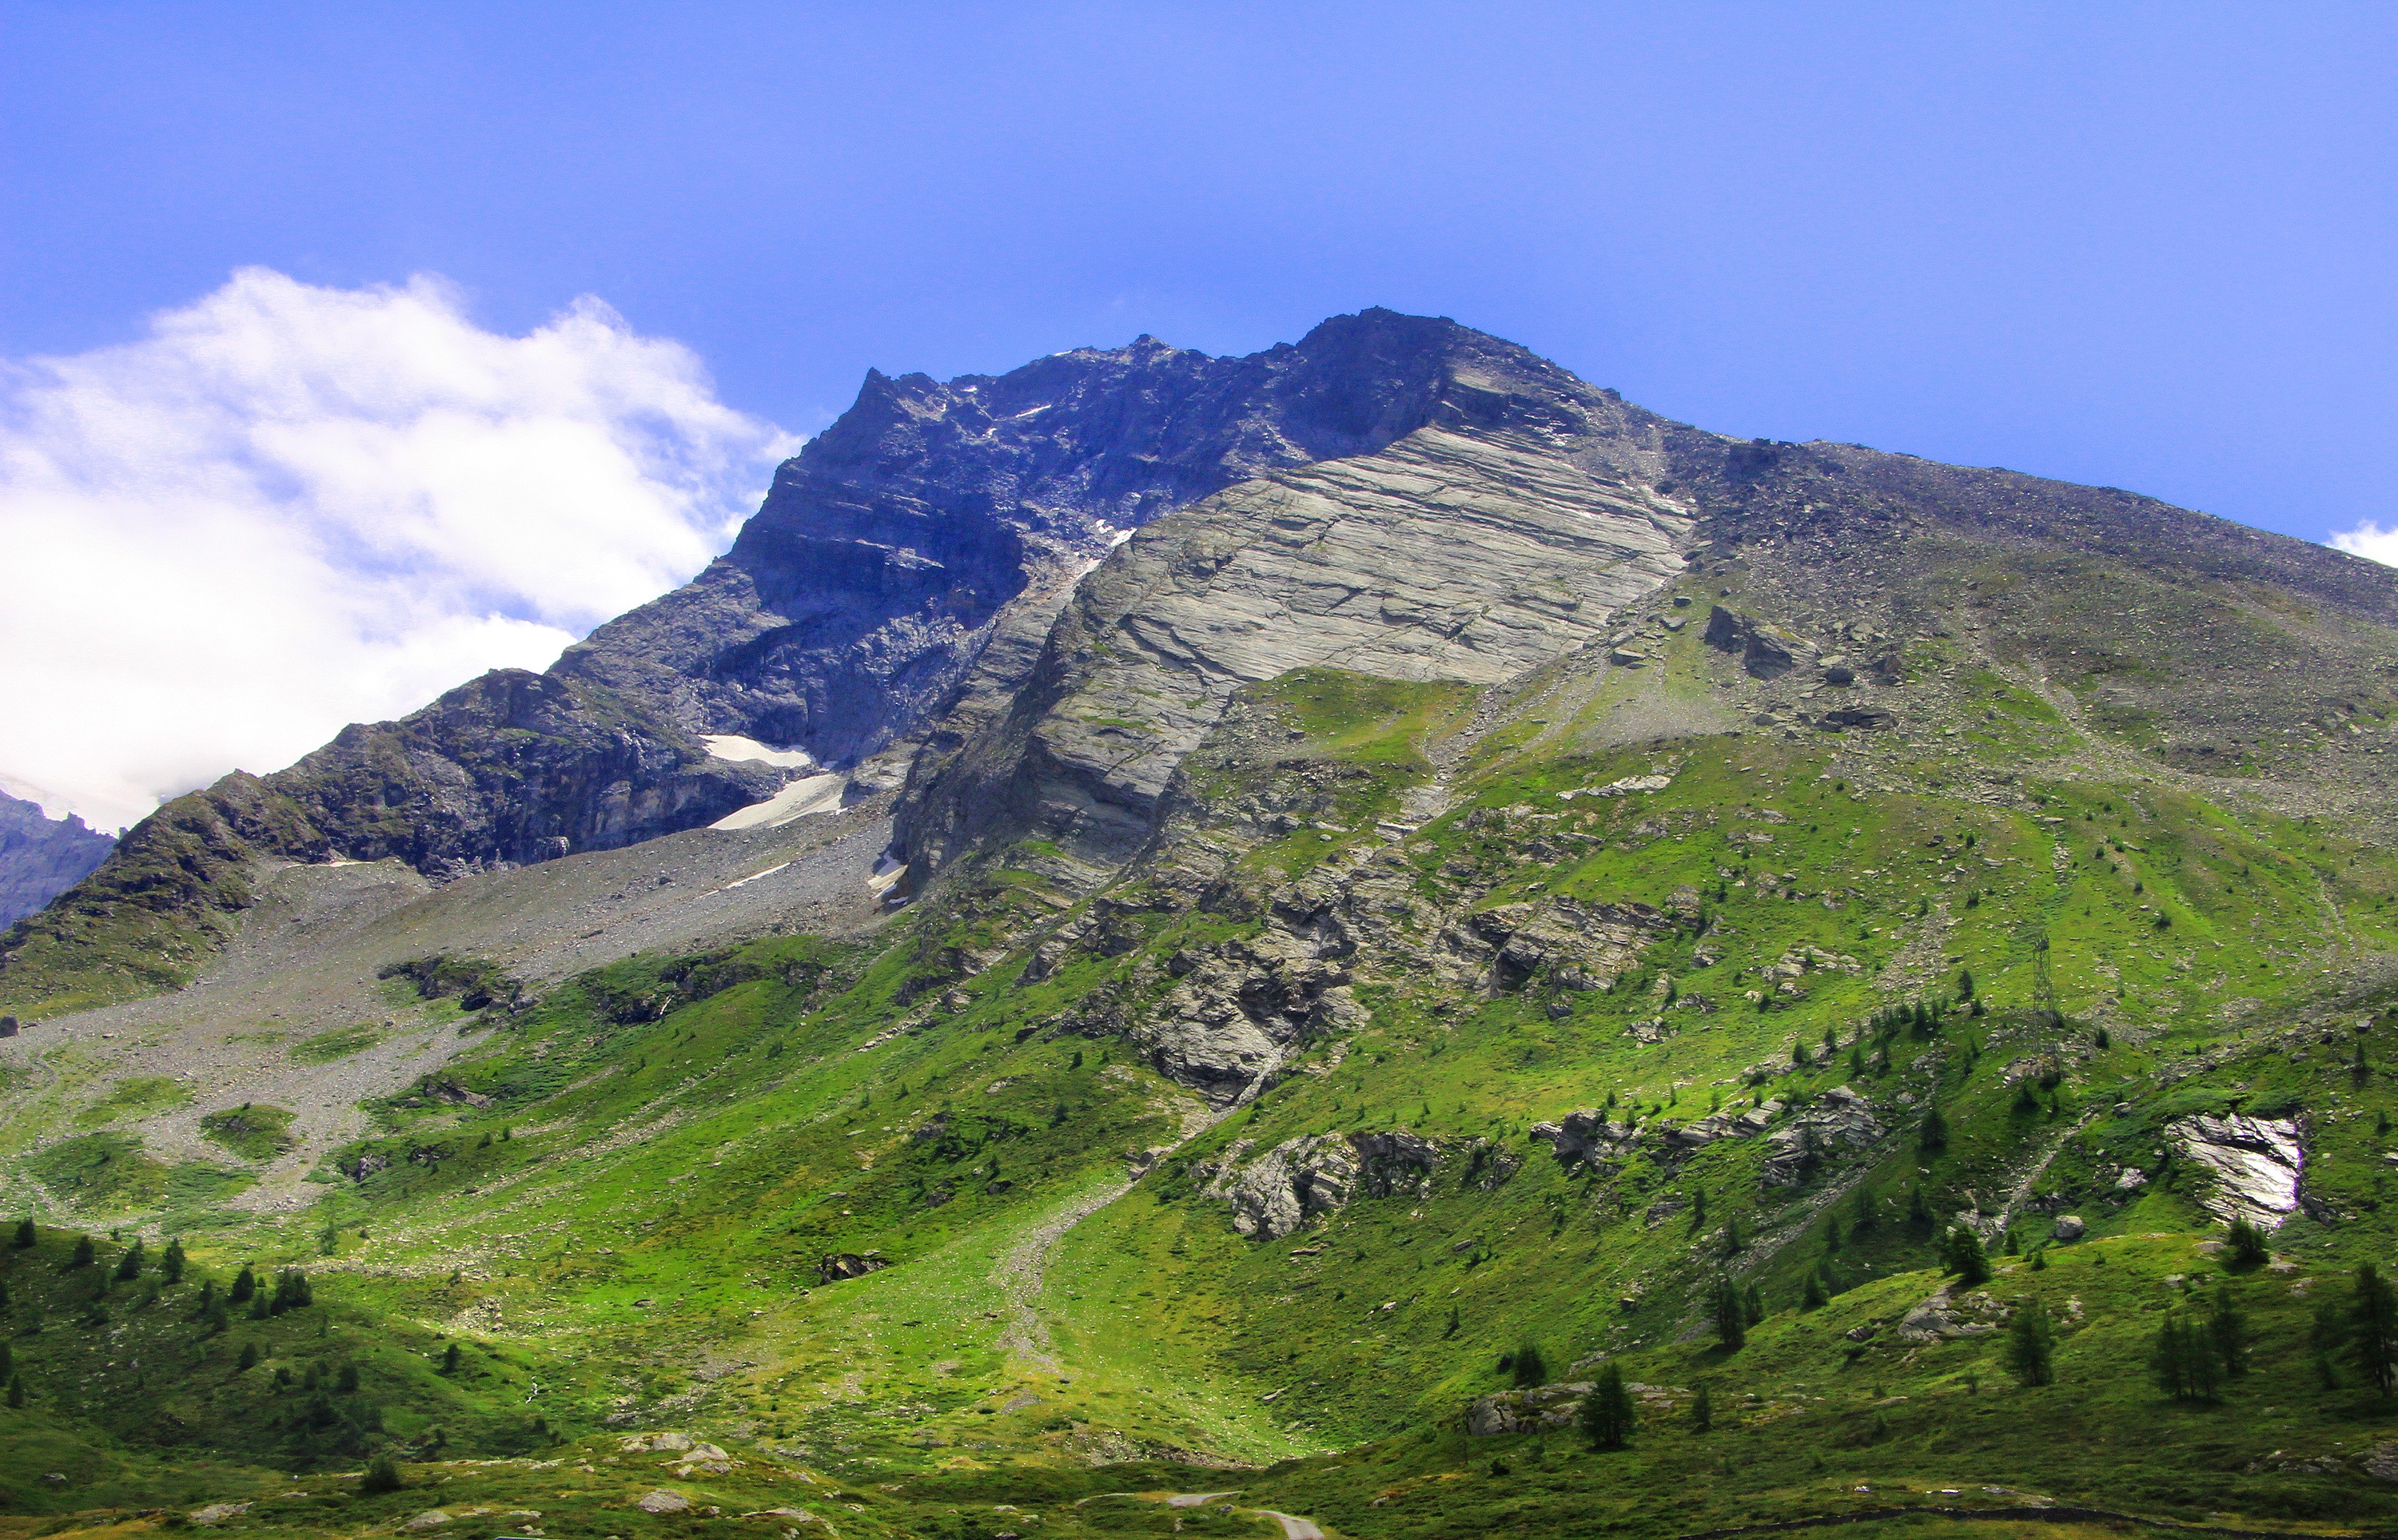
landscape, nature, mountain, sky, hiking, meadow, hill, valley, mountain range, summer, scenic, pasture, italy, highland, ridge, clouds, mountains, alps, plateau, switzerland, napoleon, fell, loch, landform, tarn, mountain pass, simplon pass, hospitz, stock alper path, ancient trade, geographical feature, mountainous landforms